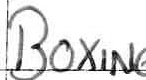
Label: boxing